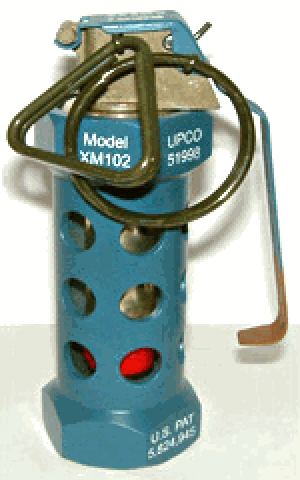
La M84 stun grenade, anciennement XM84, est une grenade à main incapacitante. C'est la version actuelle utilisée par l'armée de terre des États-Unis.
Une grenade à main est un petit engin explosif tenu en main et destiné à être lancé, pour ensuite exploser après un court laps de temps.